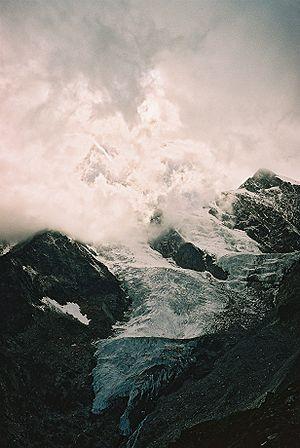
Glacier de Hochbalm au-dessus de Saas-Fee, Suisse. La photo a été prise début août 2006
Un glacier est une masse de glace plus ou moins étendue qui se forme par le tassement de couches de neige accumulées. Écrasée sous son propre poids, la neige expulse progressivement l'air qu'elle contient, se soude en une masse compacte et se transforme en glace.